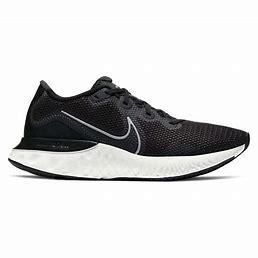
Brand: Nike
Model: Renew Run